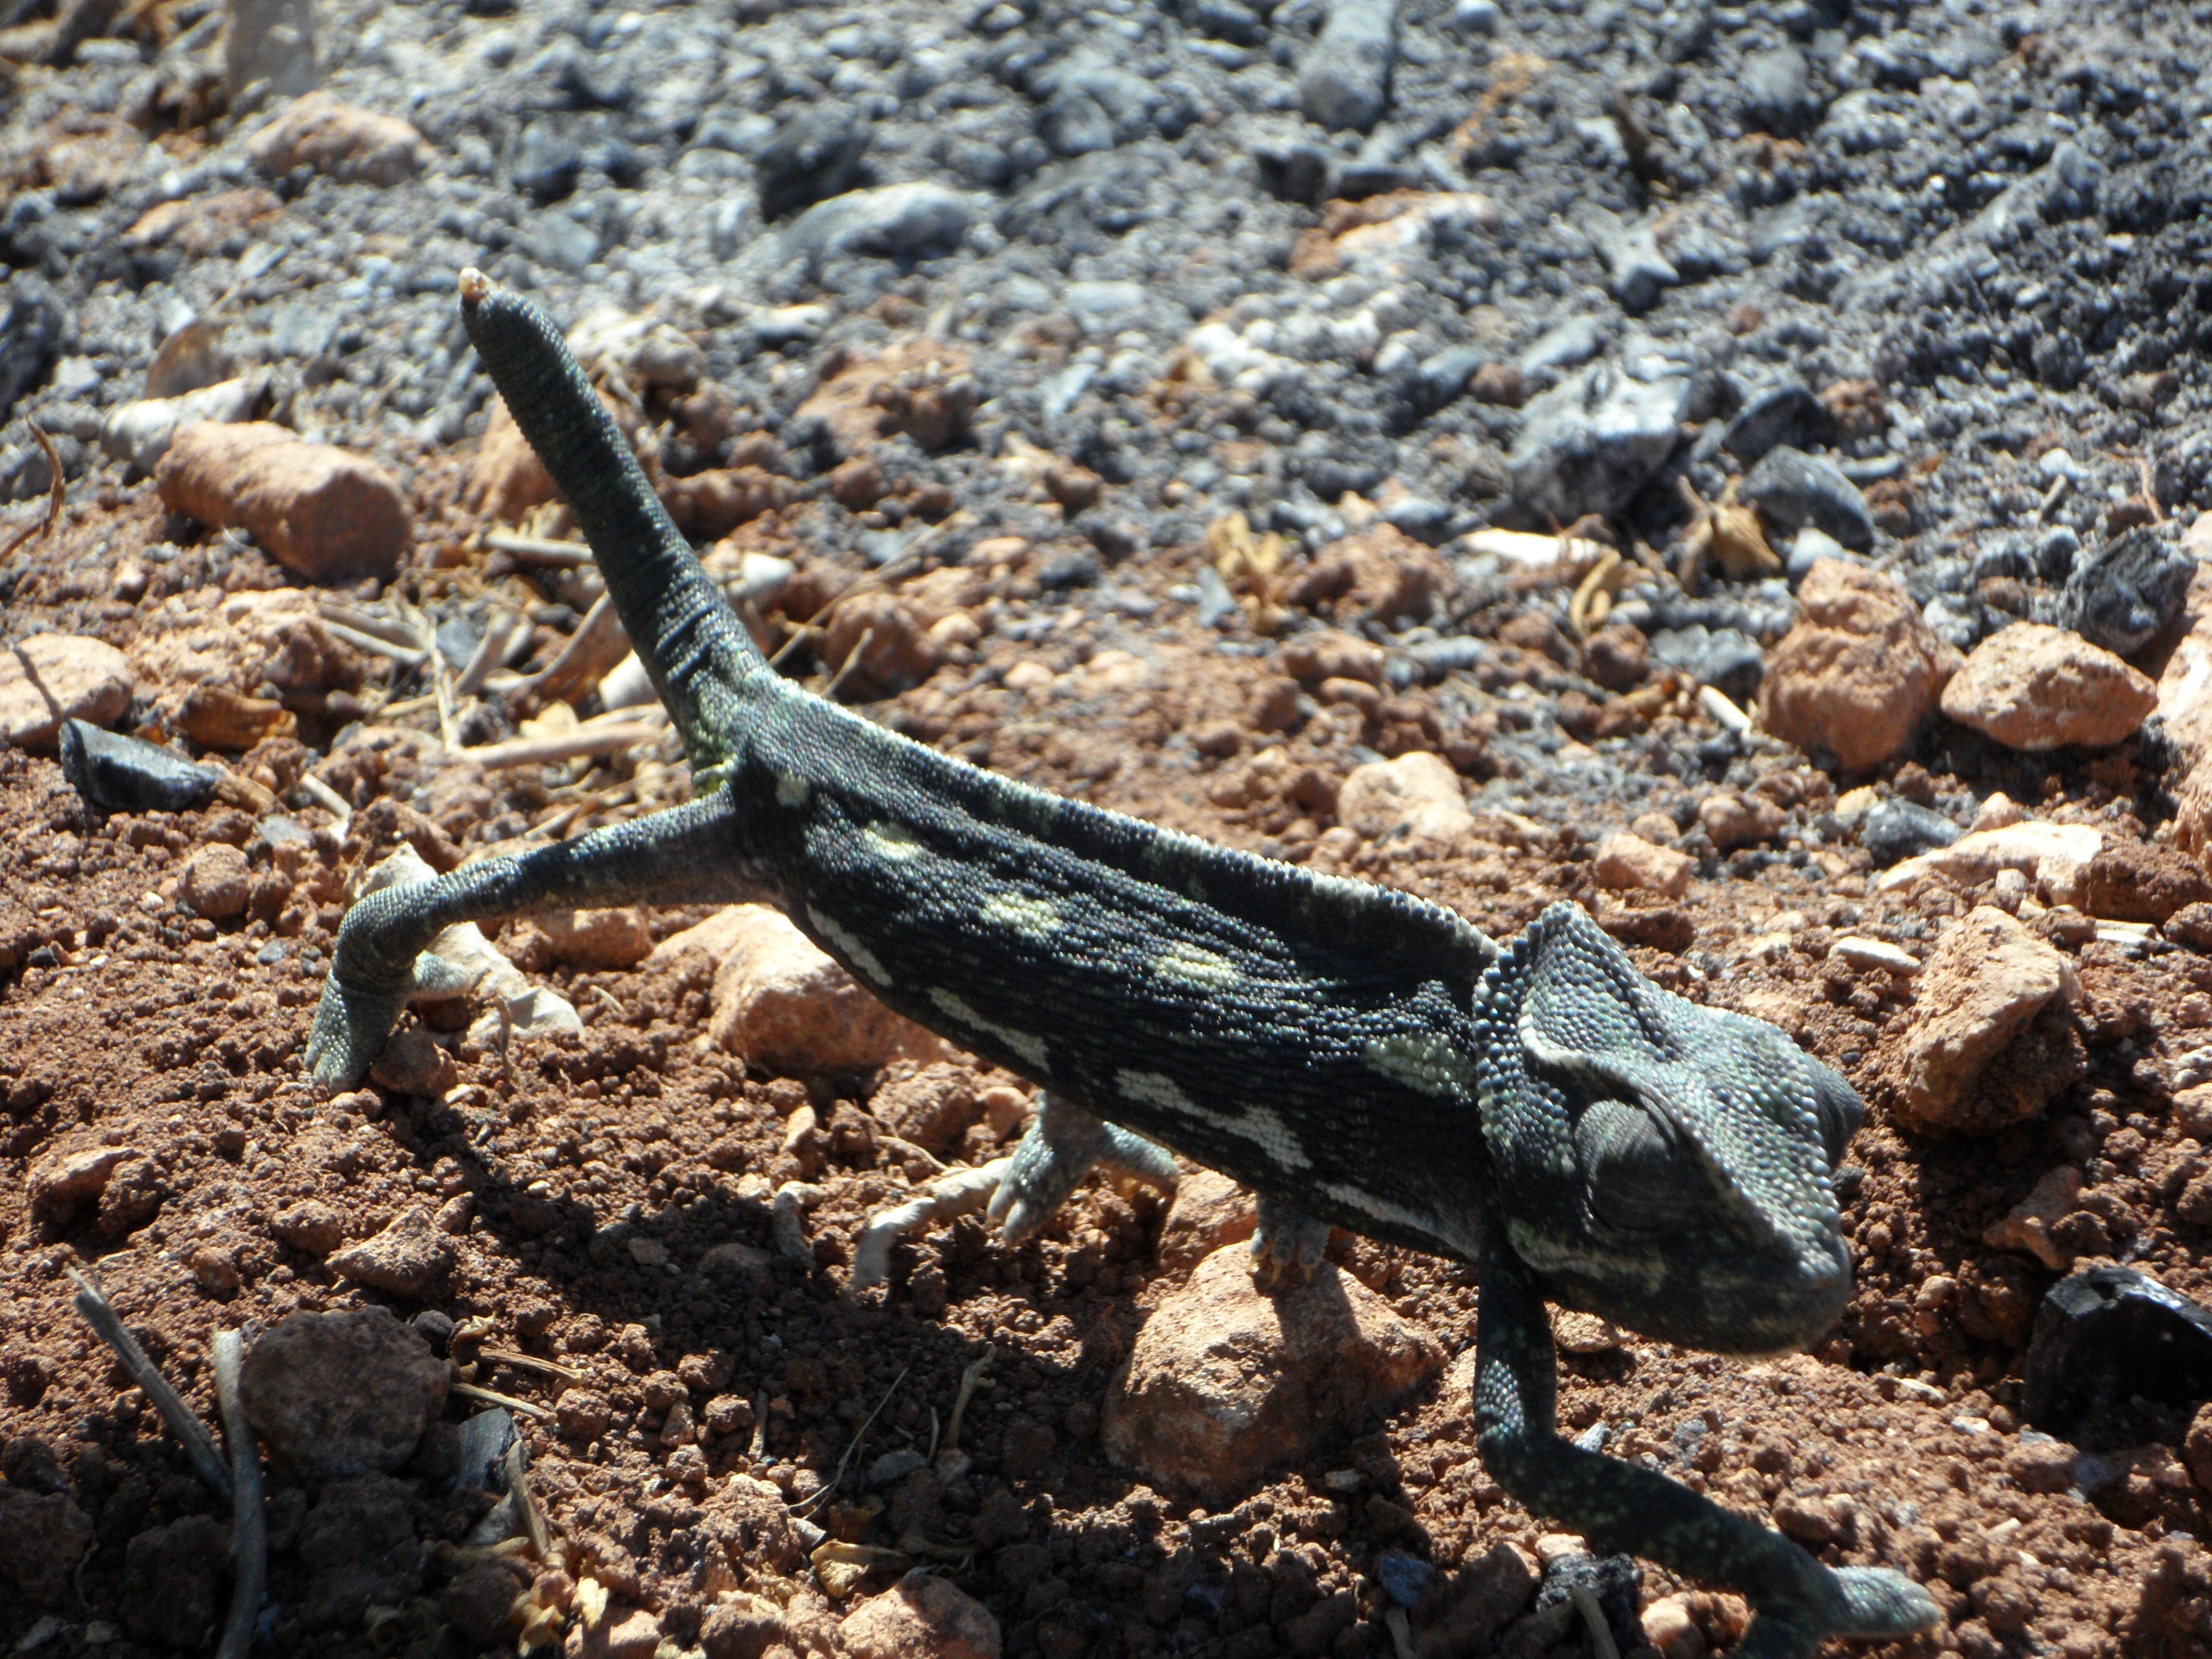
animal, wildlife, green, soil, reptile, fauna, lizard, chameleon, chamaeleonidae, vertebrate, agamidae, insect eater, scaled reptile, lacertidae, chamaeleo chamaeleon, common chameleon, european chameleon